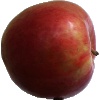
Label: apple_crimson_snow